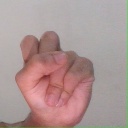
अक्षर: स